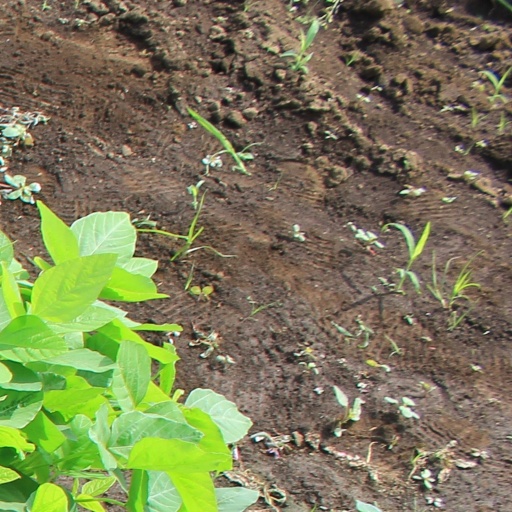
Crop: soybean